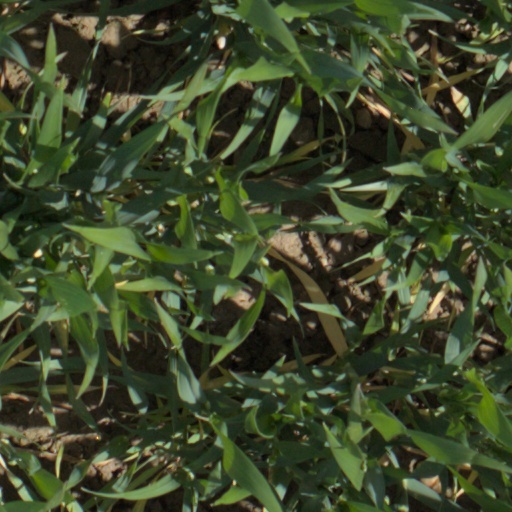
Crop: wheat